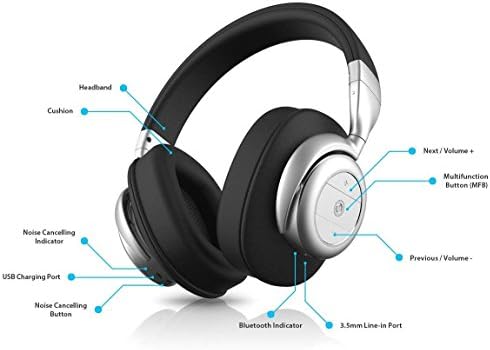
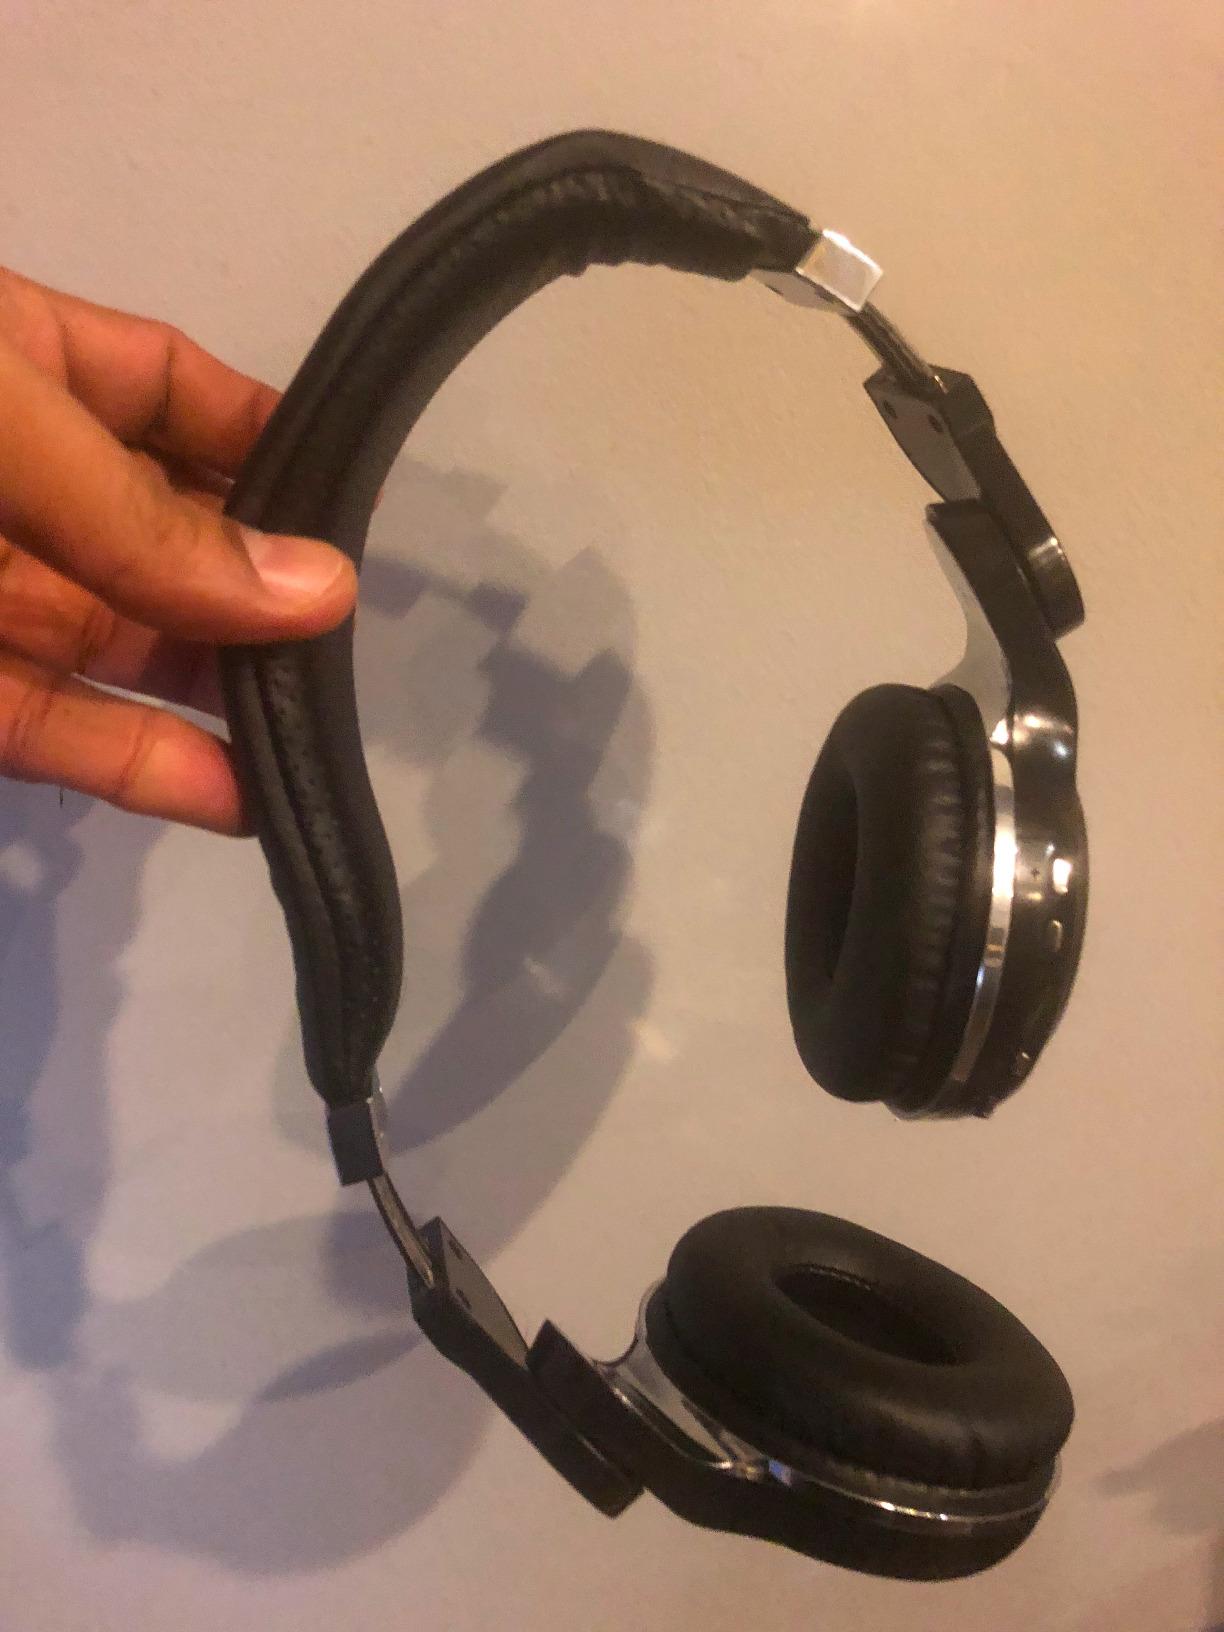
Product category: headphones
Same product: no